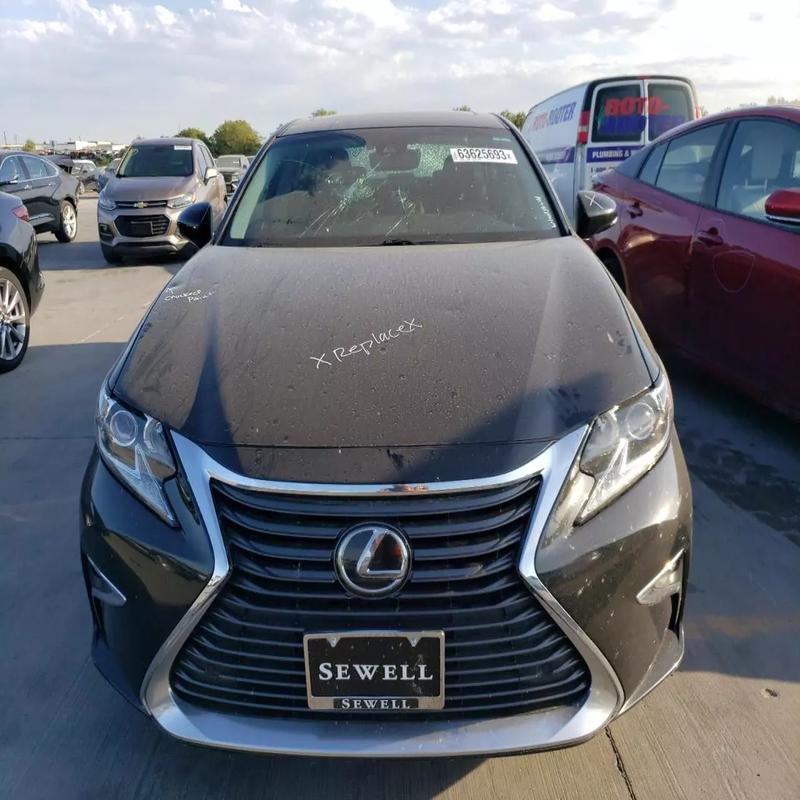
Aucun dommage détecté.
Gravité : aucun